Salt Lake Assembly Hall

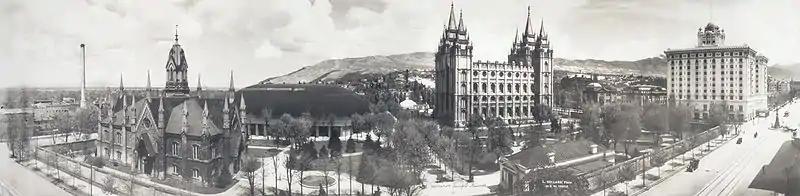
Panorama from South Temple Street taken in 1912

During the renovations of the 1970-80s, Robert L. Sipe Organbuilders installed a new three-manual, 65-rank, 3,489 pipe organ with a "German accent." The renovations also included creation of rehearsal studios in the building's basement containing three additional organs and a one-manual harpsichord built in 1981 by William Dowd. The southwest practice studio features a three-manual, 12-rank, 727 pipe organ built by the Austin Organ Company of Hartford, Connecticut. The console was built in 1963, while the chests and pipework were redone in 1982 The southeast studio organ was built by the Kenneth Coulter Organ Company of Eugene, Oregon in 1985, the Bach tricentennial year. It was specifically designed to imitate features of German Late Baroque organs and features three manuals, 7 ranks, and 410 pipes. The northeast practice studio organ was built in 1979 by the Casavant Frères organ company of Saint-Hyacinthe, Quebec It is a mechanical action instrument and features interchangeable pedalboards, allowing for the use of either a modern concave design or the older flat European style. It has two manuals, seven ranks, and 452 pipes.